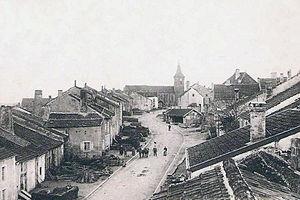
Rue Varandelle à Varennes-sur-Amance, au début du XXème siècle.
Varennes-sur-Amance est une commune française située dans le département de la Haute-Marne, en région Grand Est.